Question: Please indicate a possible affordance area of the banana that can be used for eating
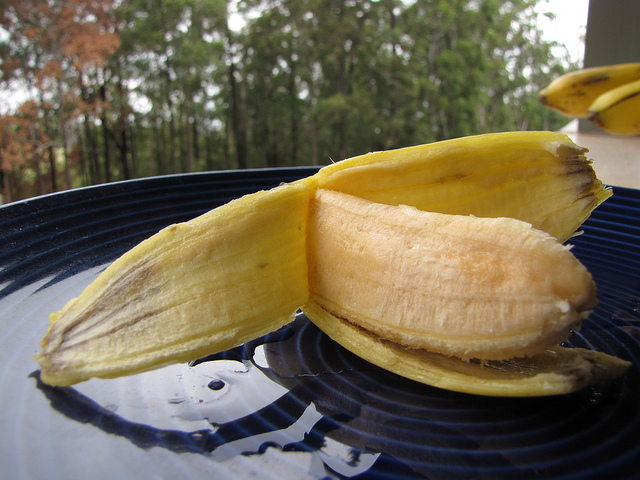
Answer: [304.5, 183.5, 597.5, 353.5]